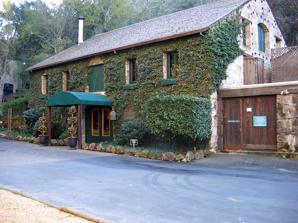
Building: Buena Vista Winery
Country: United States of America
Year built: 1857
Winery in California United States historic place Buena Vista Winery U.S. National Register of Historic Places California Historical Landmark No. 392 Show map of California Show map of the United States Location 18000 Old Winery Rd., Sonoma, California Coordinates 38°17′58″N 122°25′23″W / 38.29944°N 122.42306°W / 38.29944; -122.42306 Built 1857 Architect Agoston Haraszthy NRHP reference No. 86001902 CHISL No. 392 Added to NRHP July 24, 1986 Buena Vista Winery is a winery located in Sonoma, California , United States . It is the second oldest winery in California after the D'Agostini Winery , which was founded a year prior in 1856. It was founded by Agoston Haraszthy in 1857. The winery is located on its original grounds, just east of Sonoma, California . History Sparkling wine being bottled during the early 1870s at Buena Vista, as photographed by Eadweard Muybridge Buena Vista Winery was founded in 1857 by Agoston Haraszthy a Hungarian from Budapest . Haraszthy was unable to sustain the estate financially, and in 1863 financial support came by way of the Buena Vista Vinicultural Society; a group of financiers led by San Francisco banker William Ralston . Within two years of the society's founding, Buena Vista was producing two million gallons of wine a year. The success of the budding wine industry in California led to wine prices dropping dramatically as expenses rose. In 1866 Haraszthy was forced to resign from his position of superintendent of the winery. During the 1870s the winery would produce about 100,000 gallons of wine a year from approximately 500 acres of vineyards. Sparkling wine was a popular seller. During the depression of 1873-77 the society was forced to liquidate its assets and file for bankruptcy . The estate, in the 1880s, would become the home of businessman Robert C. Johnson. Phylloxera would destroy the vineyards just before World War I and Prohibition would postpone any hopes of reopening the winery. In 1941, 435-acres of Buena Vista land was acquired by United Press news executive Frank Bartholomew at auction. He replanted some of the original vineyards and in 1943 he bonded the winery and became one of the first entrepreneurs to invest in the California wine industry after Prohibition. He would sell the property in 1968 to Vernon Underwood of Young's Market. Bartholomew would retain most of the original vineyards, which would form the basis for Hacienda Wine Cellars . Underwood planted a large vineyard in the Carneros region and built a new modern winery facility. The West German wine and spirits company A. Racke purchased Buena Vista in 1979. In 1984 they acquired 1,000 acres, making Buena Vista the largest vineyard estate in the area. Today, the winery sits on its original property, and is owned by the Boisset Collection , led by Jean-Charles Boisset , who purchased the winery and the historic property in May 2011. The original hand-dug caves are still on site, and have been re-opened to visitors for tours after a reconstruction effort led by Boisset. The visitor center, located inside the original wine press house, provides access to the original champagne cellar. Buena Vista is listed on the National Register of Historic Places and is a California Historical Landmark . It is additionally a Sonoma County Historic Landmark and is included on the Sonoma County Historical Society list of landmarks. Wine The winery produces 100,000 cases of wine from such grape varieties as cabernet sauvignon , syrah , pinot noir , merlot , sauvignon blanc , zinfandel and chardonnay , as well as a host of wines from unique historical varietals under the "Vinicultural Society" label.  The winemaker is Brian Maloney, with Consulting Winemaker David Ramey. Haraszthy Villa Buena Vista Winery Haraszthy Villa in 2016 Location Sonoma , Sonoma County California Historical Landmark Official name Site of Haraszthy Villa Reference no. 392-1 A reconstruction of Haraszthy Villa (also called the Palladian Villa ) is located on Castle Road near Buena Vista Winery. The building, a part of the Buena Vista Winery California Historical Landmark title as #892-1, is a reconstruction of the original villa built by Haraszthy in 1857. It looks over the original Haraszthy planted vineyards. The property was the site of the first masquerade ball to celebrate the wine harvest in California. It was held October 23, 1864. Mariano Guadalupe Vallejo and Francisca Benicia Carrillo were the guests of honor at the ball. The reconstructed villa was commissioned by Antonia Bartholomew in 1988. It was completed in 1990. The architecture was based on photographs of the original building. As of its completion, it was owned and maintained by the Frank H. Bartholomew Trust. It was also maintained by Gundlach Bundschu for a period of time. A museum was also located on site which examined the life of Bartholomew. Gallery A historic wine cave at Buena Vista Winery in September 2024. See also Sonoma County wine References